House of Loredan-Santa Maria

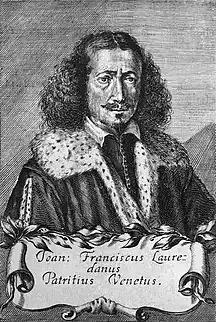
Portrait of Giovanni Francesco Loredan, by Giacomo Piccini

Antonio Loredan (1420-1482) was captain of Venetian-held Scutari and governor in Split (Venetian Dalmatia), Venetian Albania and the Morea. He is famous for the successful defence of Scutari from Sultan Mehmed II's Ottoman forces led by Hadım Suleiman Pasha. According to some sources, when the Scutari garrison complained for lack of food and water, Loredan told them: ""If you are hungry, here is my flesh; if you are thirsty, I give you my blood."" He also served as the Captain General of the Sea and is notable for commissioning the "Legend of Saint Ursula" (1497/98), a series of large wall-paintings by Vittore Carpaccio originally created for Scuola di Sant'Orsola which was under the patronage of the Loredan family.